Winchcombe

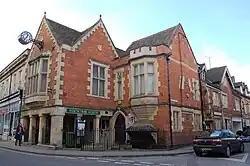
Winchcombe Town Hall

An electoral ward in the same name stretches from Alderton in the north to Hawling in the south. Its total population at the 2011 census was 6,295. Winchcombe Town Hall is now host to Winchcombe Folk and Police Museum.